John Lennon Museum

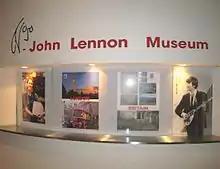
Display at the entrance

The John Lennon Museum opened on October 9, 2000, the 60th anniversary of Lennon's birth, and closed on September 30, 2010, when its exhibit contract with Yoko Ono expired. It was located inside the Saitama Super Arena in Chūō-ku, Saitama, Saitama Prefecture, Japan.